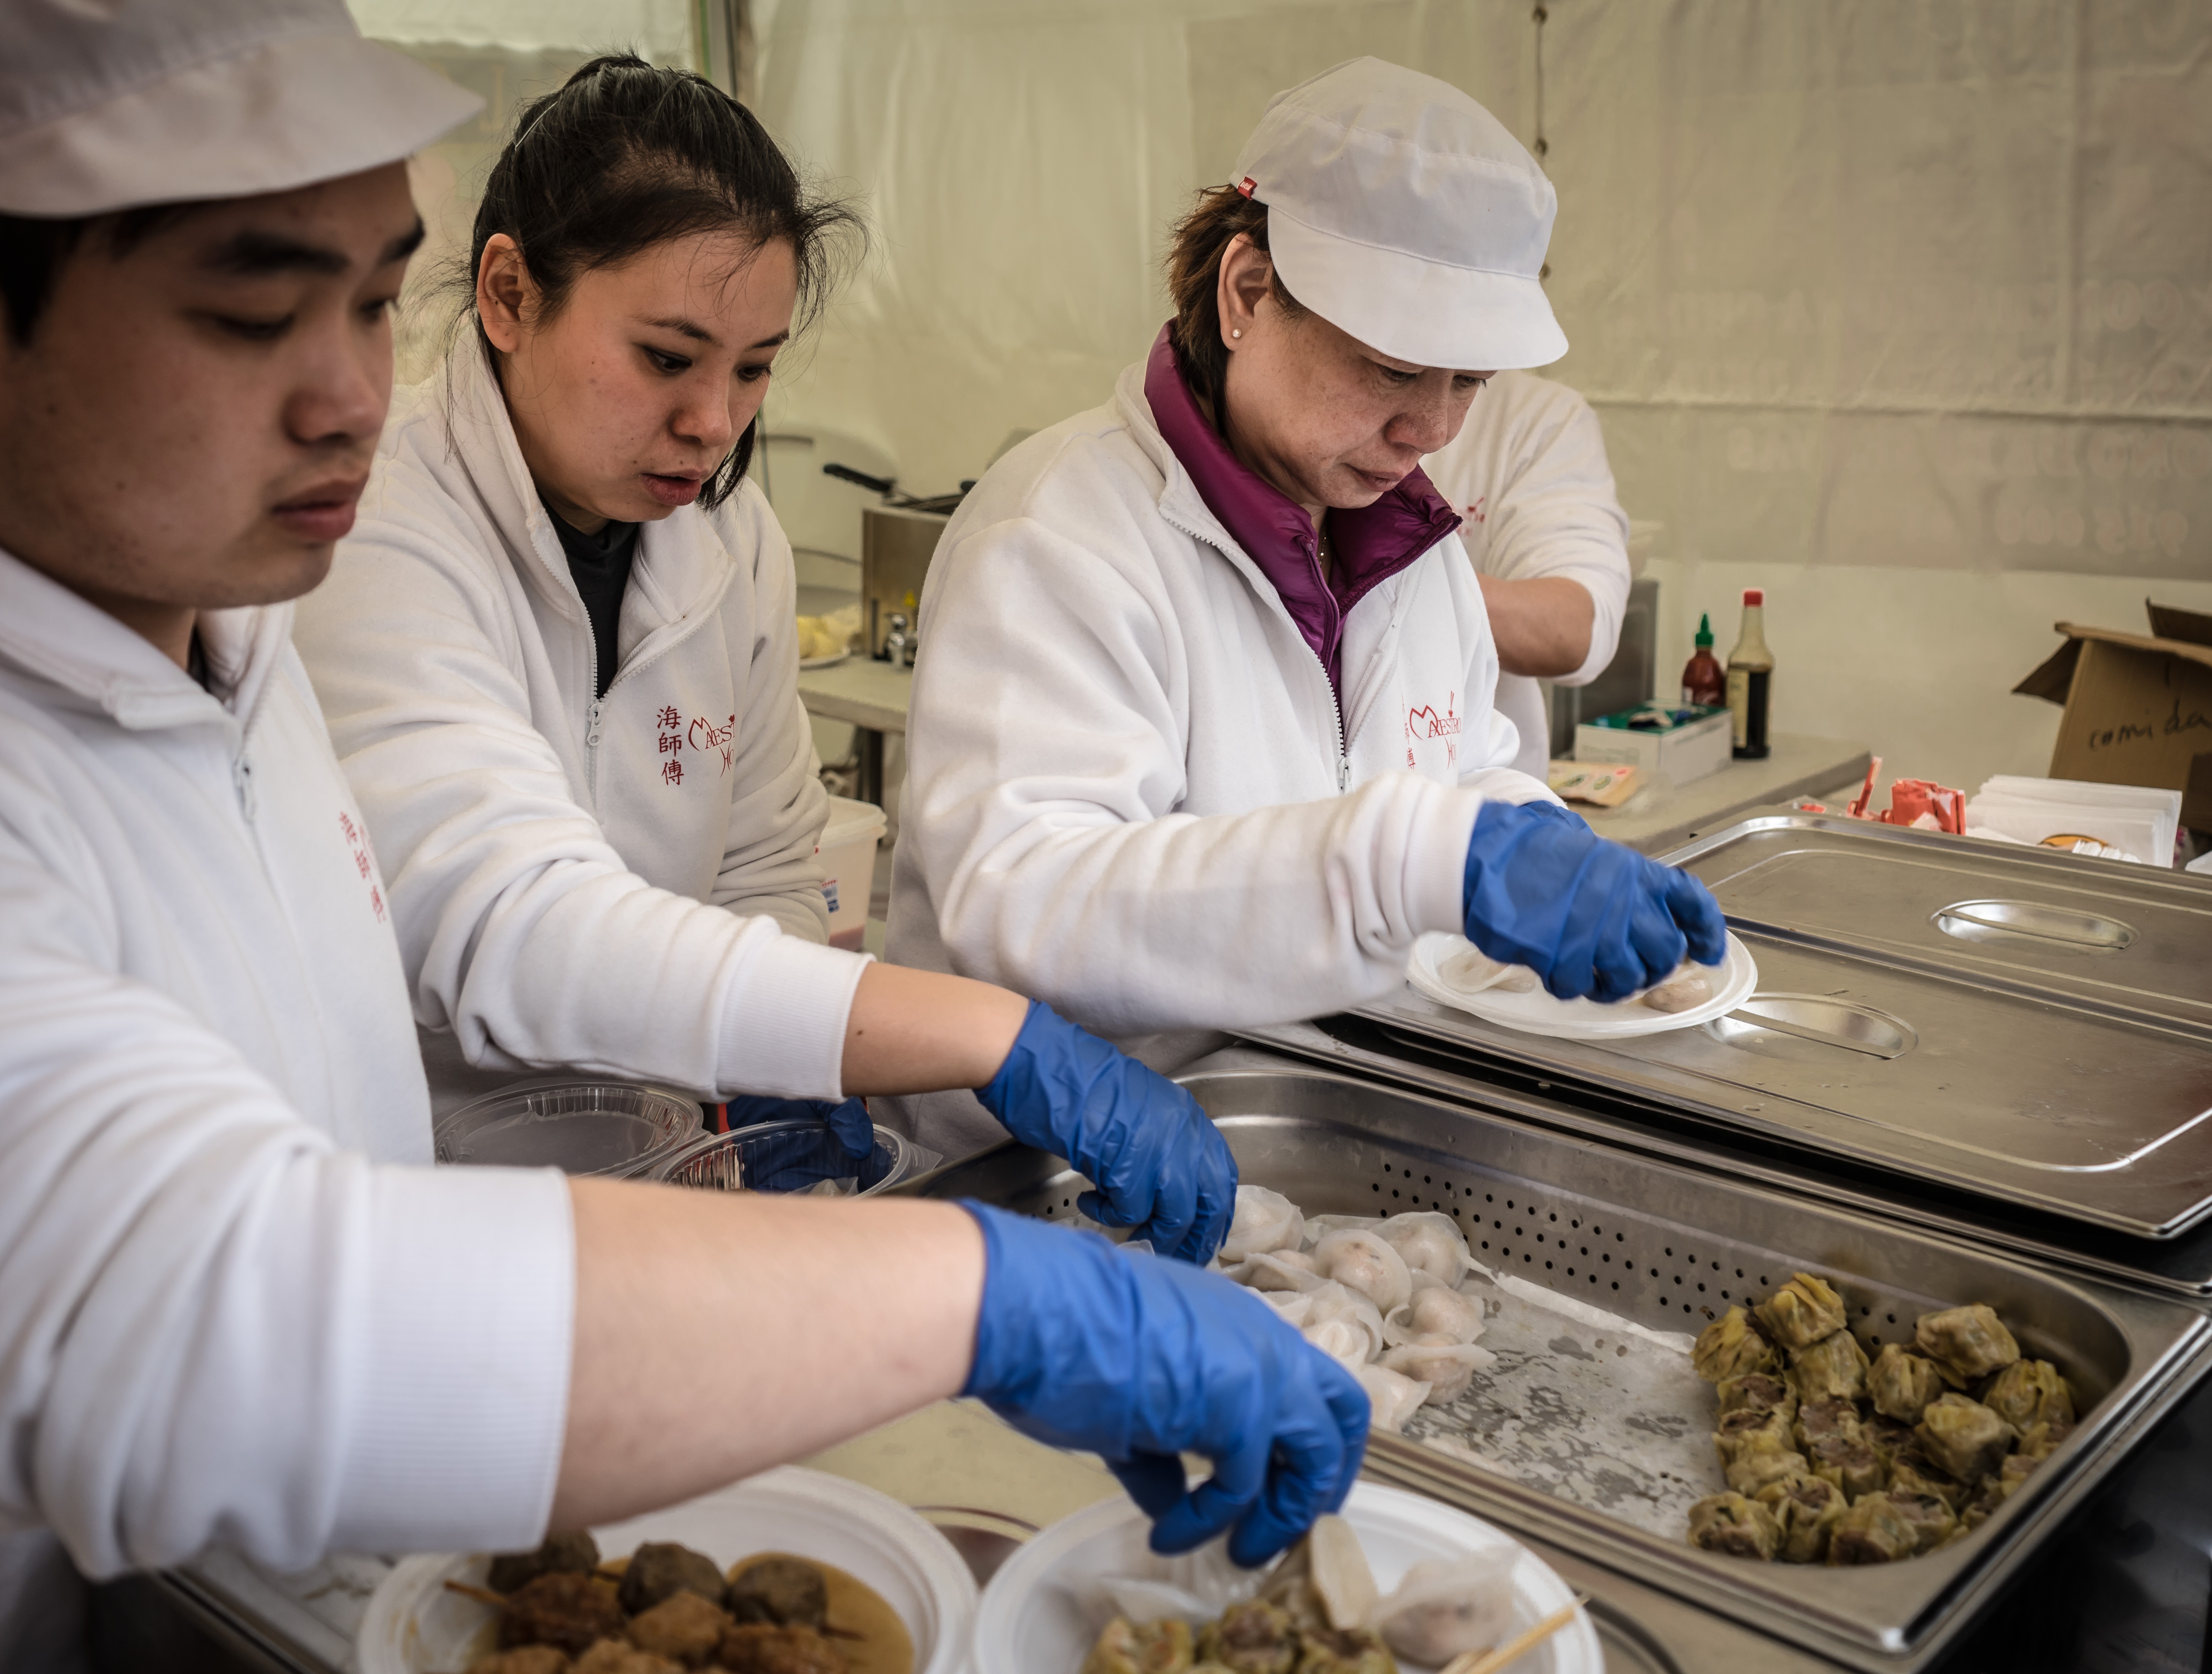
person, restaurant, food, cooking, biology, kitchen, recipe, professional, profession, baking, cuisine, cook, dishes, gastronomy, chinese cuisine, cooks, food processing, pastry chef, sense, culinary art